Piacenza Cathedral

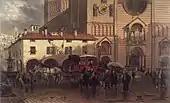
Edward Lamson Henry (American, 1841 - 1919). "The Cathedral of Piacenza", 1868. Oil on panel. Brooklyn Museum

Few remains can be traced of the earlier paleochristian basilica, as Piacenza was razed by Totila in 546, during the Gothic War.